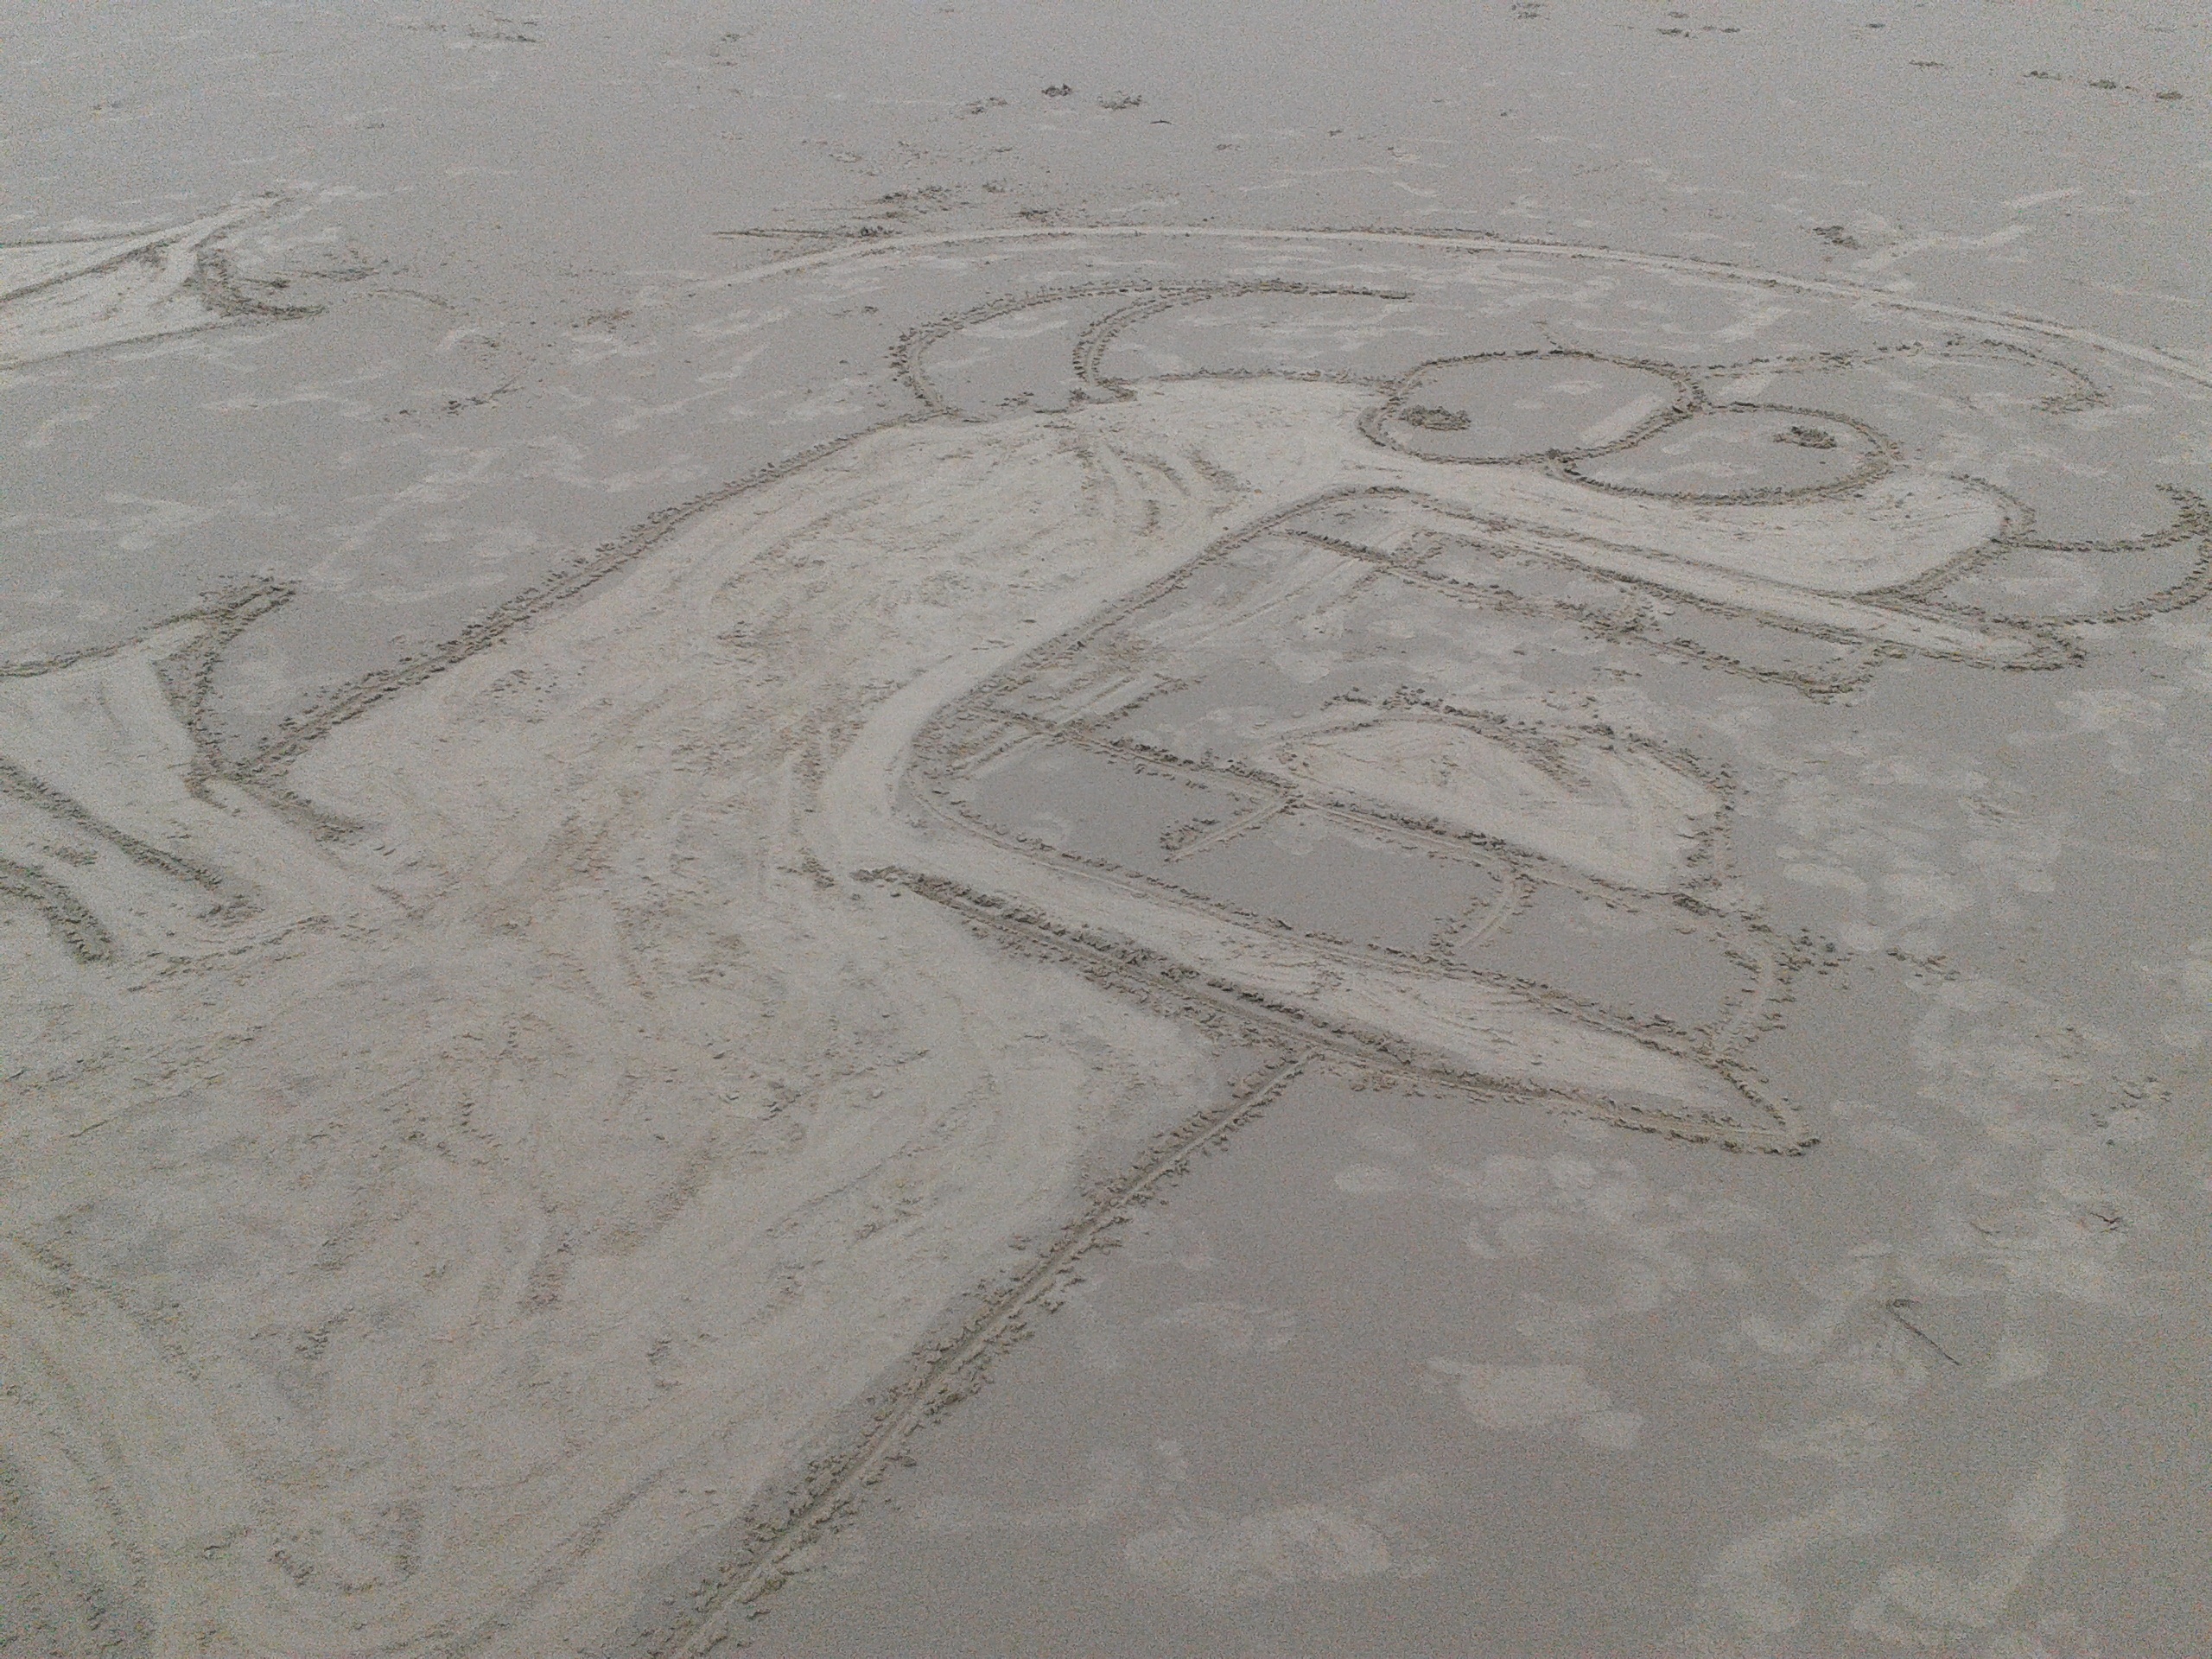
beach, sand, floor, soil, material, drawing, monster, sandy beach, flooring, road surface